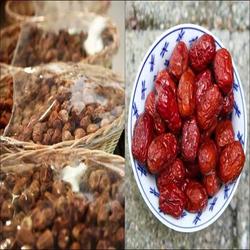
Label: Dates